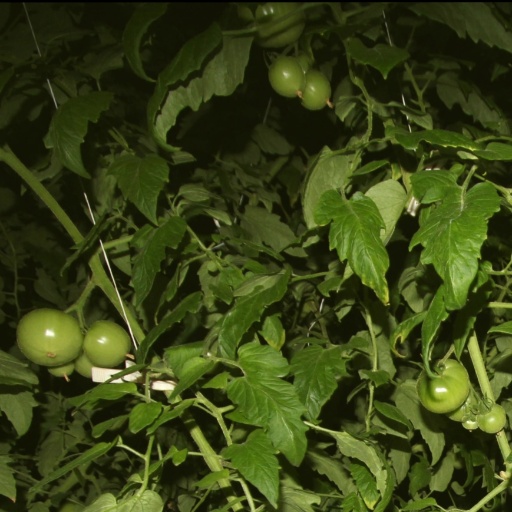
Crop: tomato